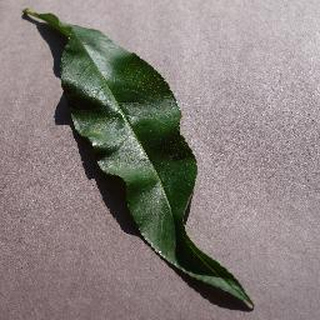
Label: healthy_peach